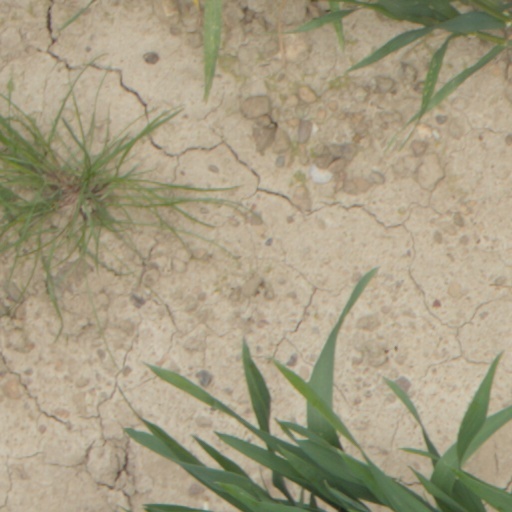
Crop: wheat